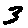
Label: 3